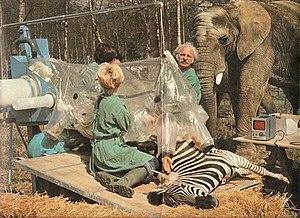
Intervention de terrain sous bulle stérile par Michel Klein au zoo de Thoiry
Michel Klein est un vétérinaire français né le 19 avril 1921 à Sighet. Il est essentiellement connu pour son activité vétérinaire sur les animaux de zoo, ainsi que pour ses émissions télévisées de sensibilisation en faveur de la cause animale dans le monde.